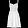
Label: Dress